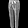
Label: Trouser